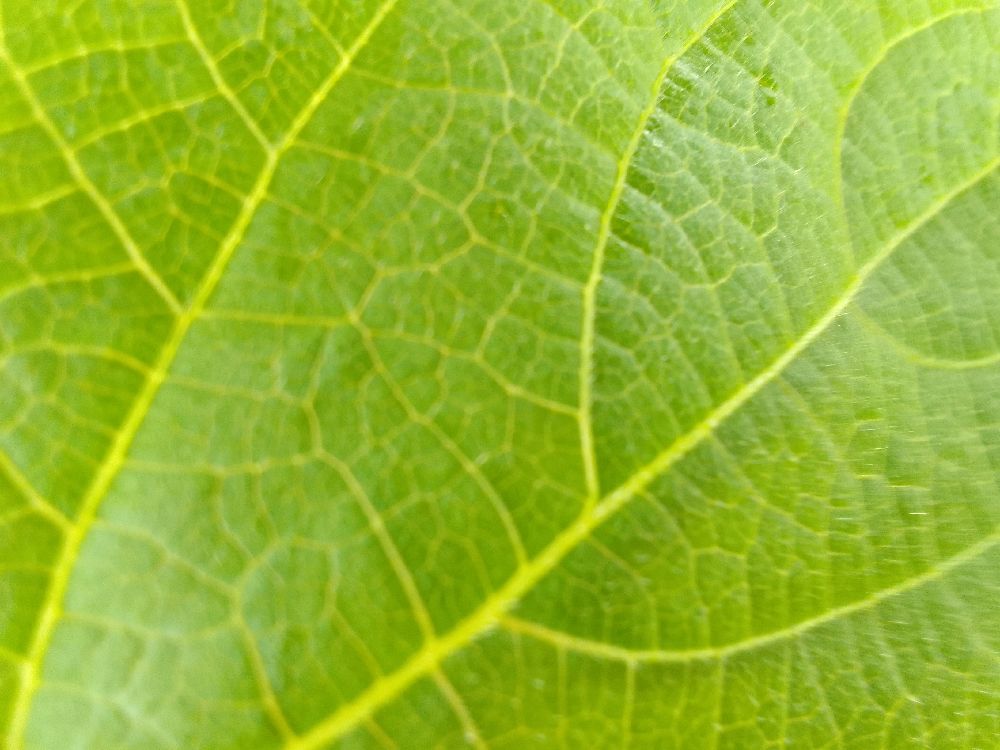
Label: healthy